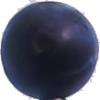
Label: Plum 3